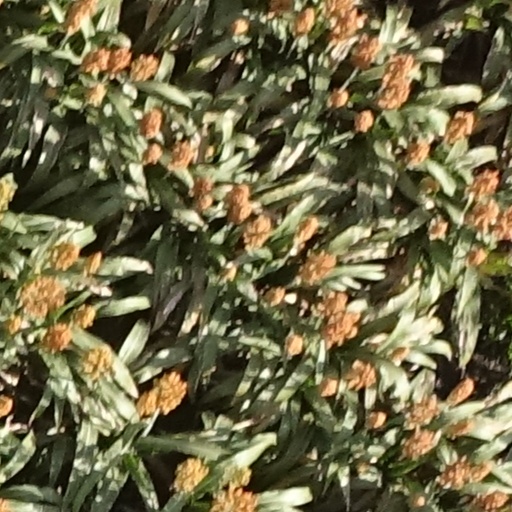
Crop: sorghum